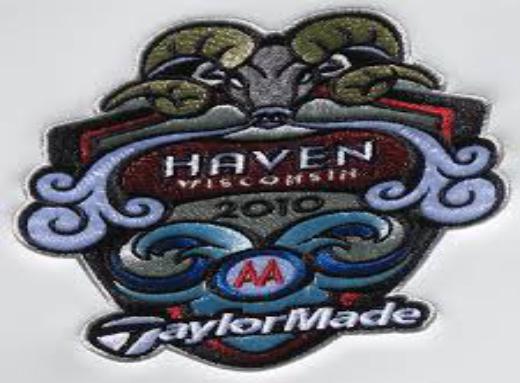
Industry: Sports